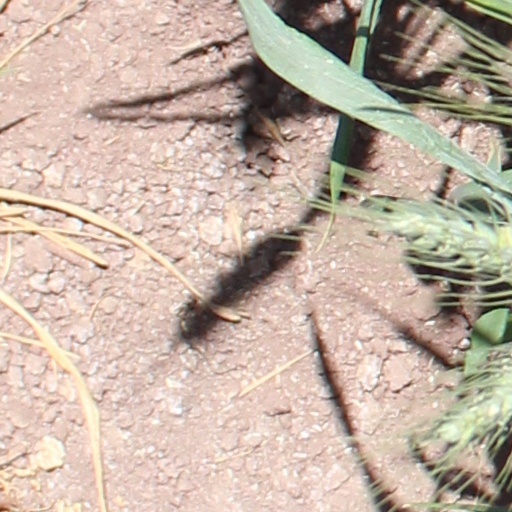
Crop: wheat